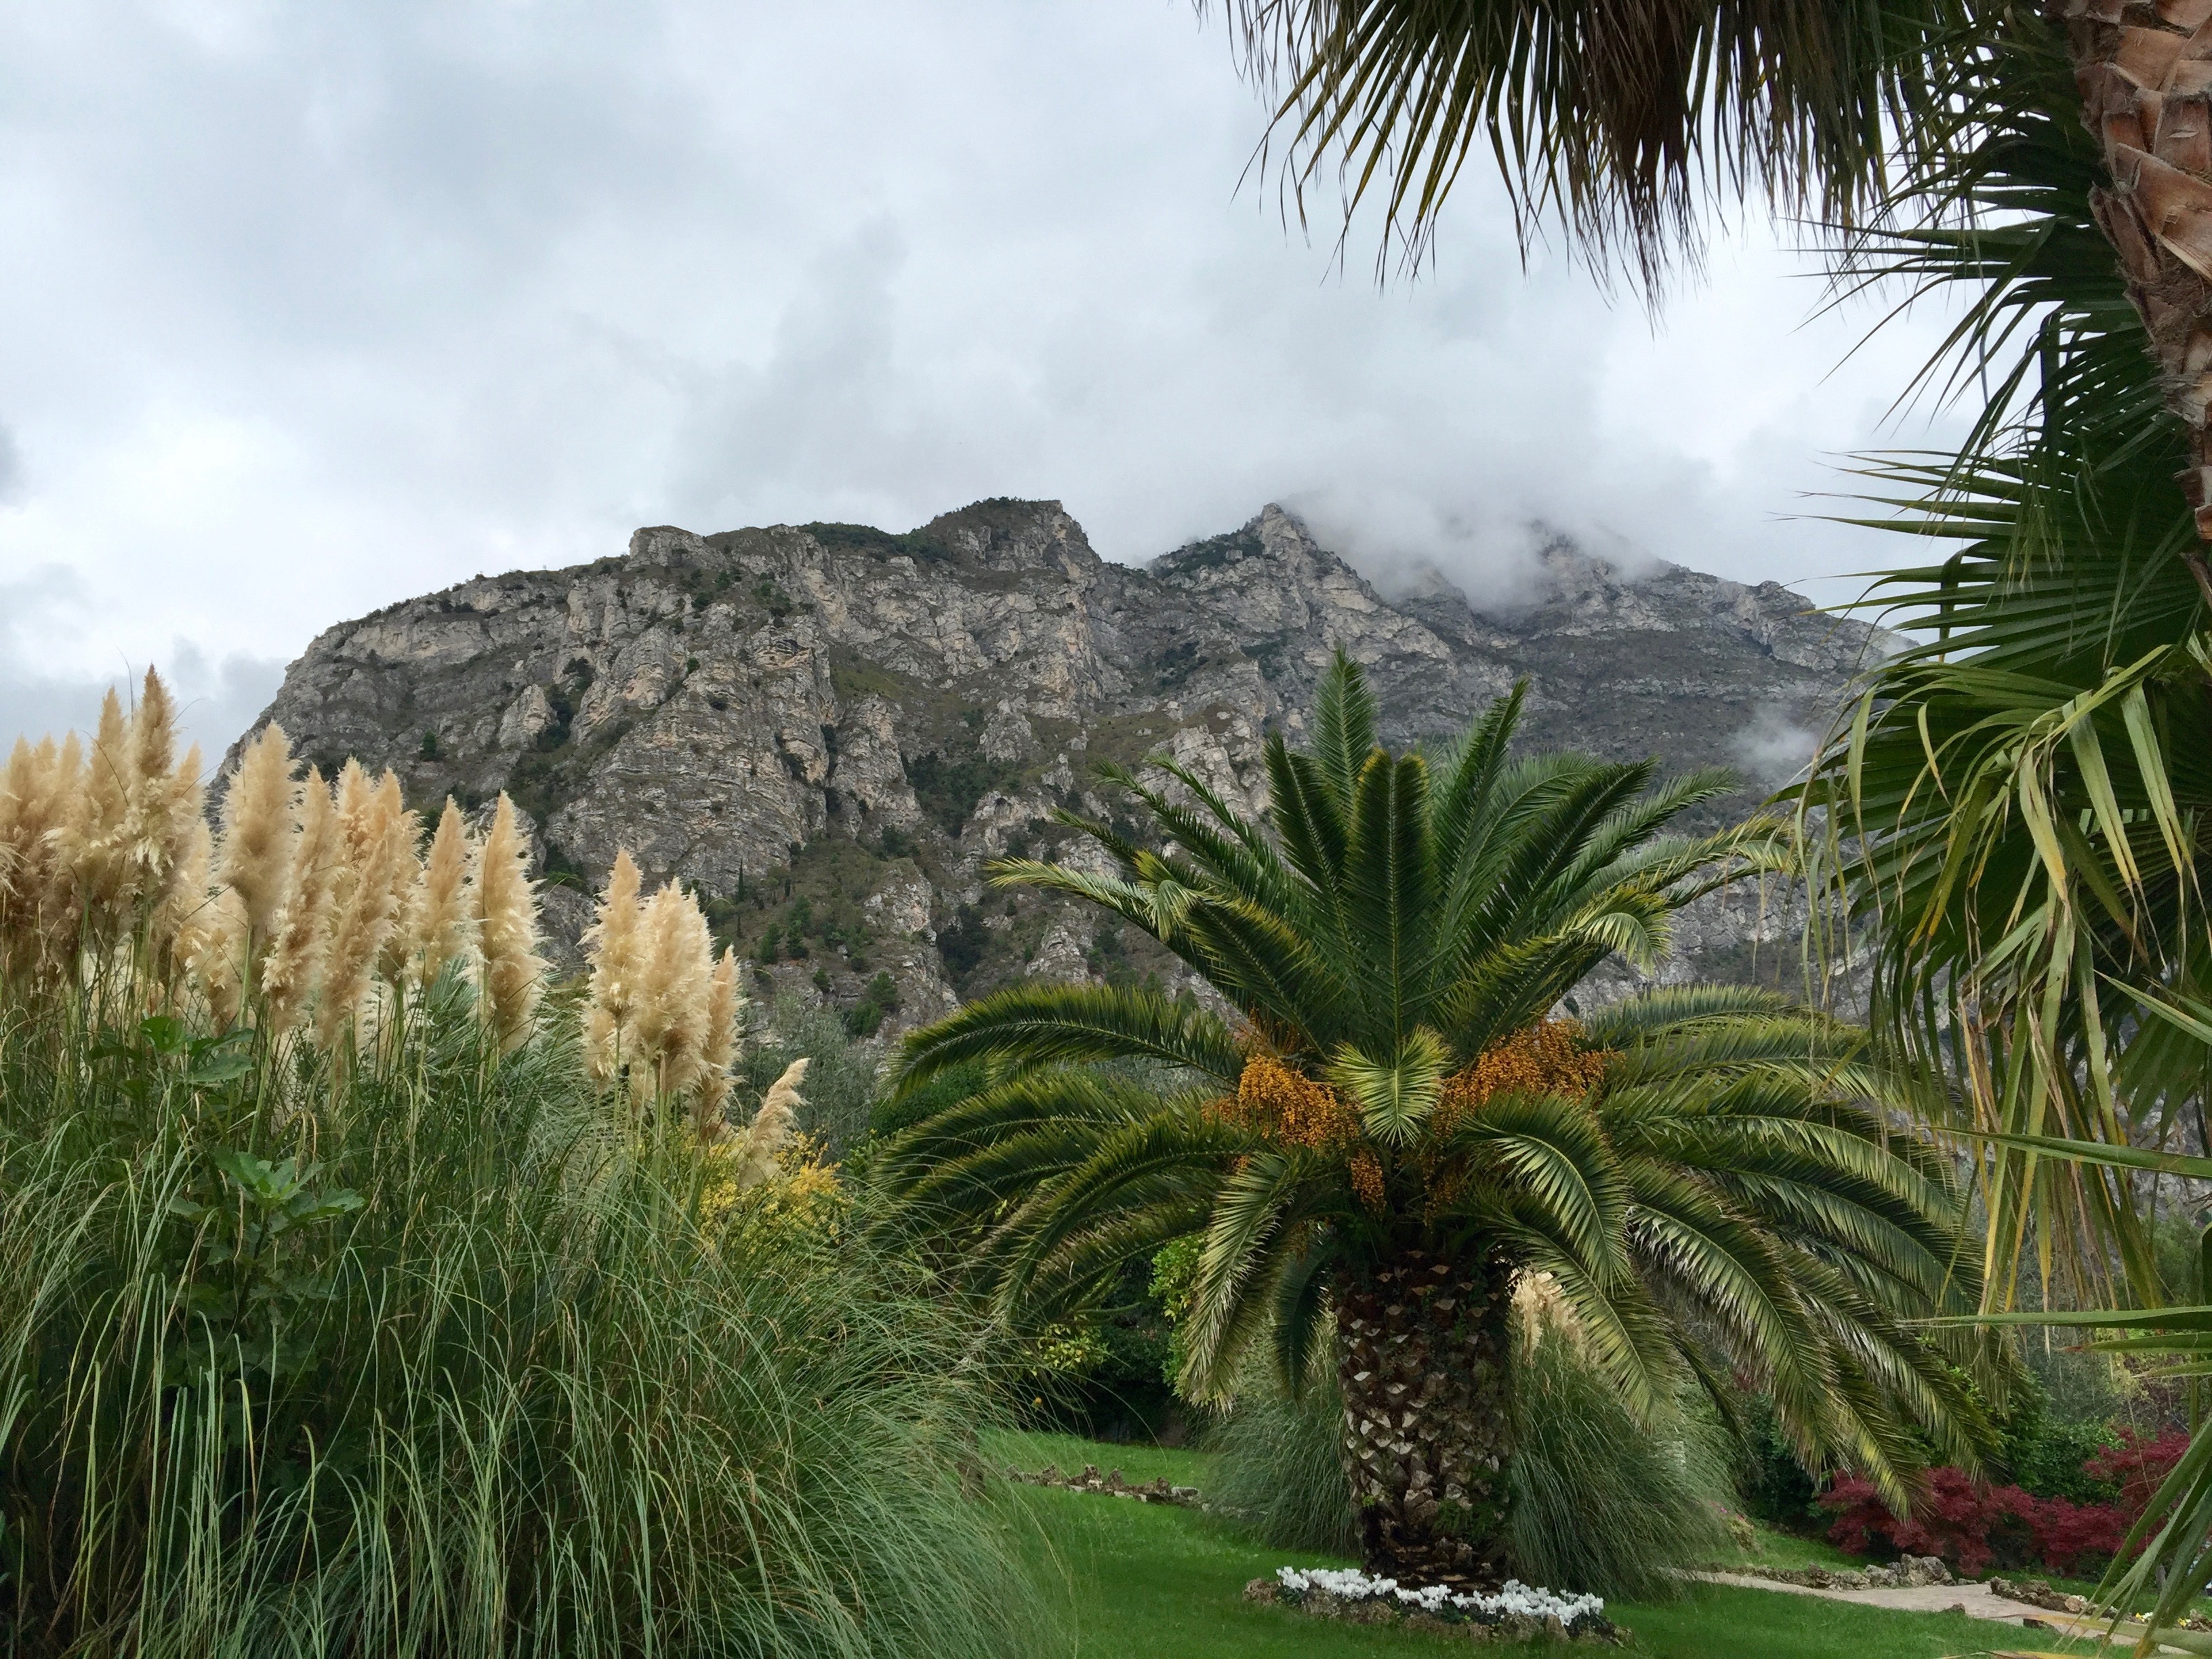
landscape, tree, nature, grass, plant, sky, palm tree, flower, vacation, green, mediterranean, jungle, tropical, holiday, botany, garden, flora, trees, clouds, mountains, exotic, palm trees, tropics, flowering plant, palm fronds, woody plant, land plant, arecales, palm family